Military history of Jewish Americans

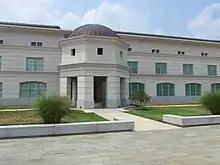
Commodore Uriah P. Levy Center and Jewish Chapel at the US Naval Academy, in Annapolis, Maryland

Many Jewish chaplains served with honor during World War II. For example, Rabbi Herschel Schacter was a chaplain in the Third Army's VIII Corps. and was the first US Army Chaplain to enter and participate in the liberation of the Buchenwald concentration camp in 1945 and later aided in the resettlement of displaced persons. There were a total of 311 rabbis in service, of whom 147 were Reform, 96 were Conservative, and 68 were modern Orthodox. Before they could serve, the US Military sent their chaplains through training at American universities, and a significant part of this training was fostering relationships between men of different faiths. Those who practiced Protestantism, Catholicism, and Judaism shared rooms with one another, encouraging peaceful relations. Throughout this preparation for service, these future chaplains learned that their personal beliefs were never to be professed to the soldiers who would come to them seeking religious counsel.